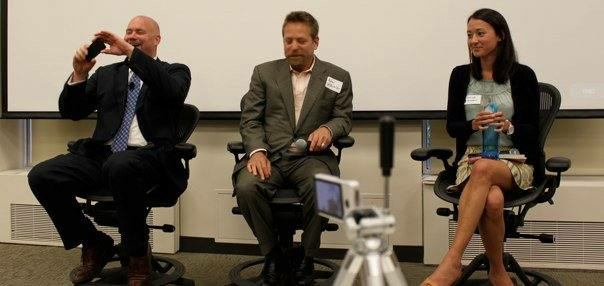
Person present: Yes